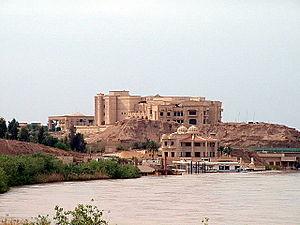
La bataille de Tikrit a lieu lors de la seconde guerre civile irakienne. Les forces gouvernementales irakiennes lancent une offensive pour reprendre la ville de Tikrit, conquise le 11 juin 2014, par les rebelles sunnites. Le 31 mars 2015, les forces irakiennes et alliées reprennent le contrôle de la ville. Des poches de résistance et de combattants de l'EI auraient subsisté après cette date à Tikrit et ses environs.
Tikrit ou Takrit est une ville d'Irak, située dans la province de Salah ad-Din dont elle est la capitale.
Le massacre de Tikrit, aussi appelé massacre de la base Speicher, a lieu les 12 et 13 juin 2014 pendant la seconde guerre civile irakienne, après la prise de la ville de Tikrit par l'État islamique en Irak et au Levant.